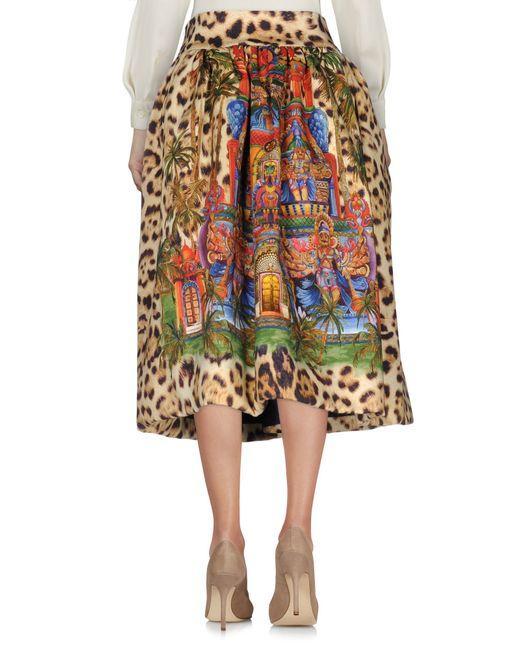
A-Linien-Rock mit Grafikdruck für Damen mehrfarbig